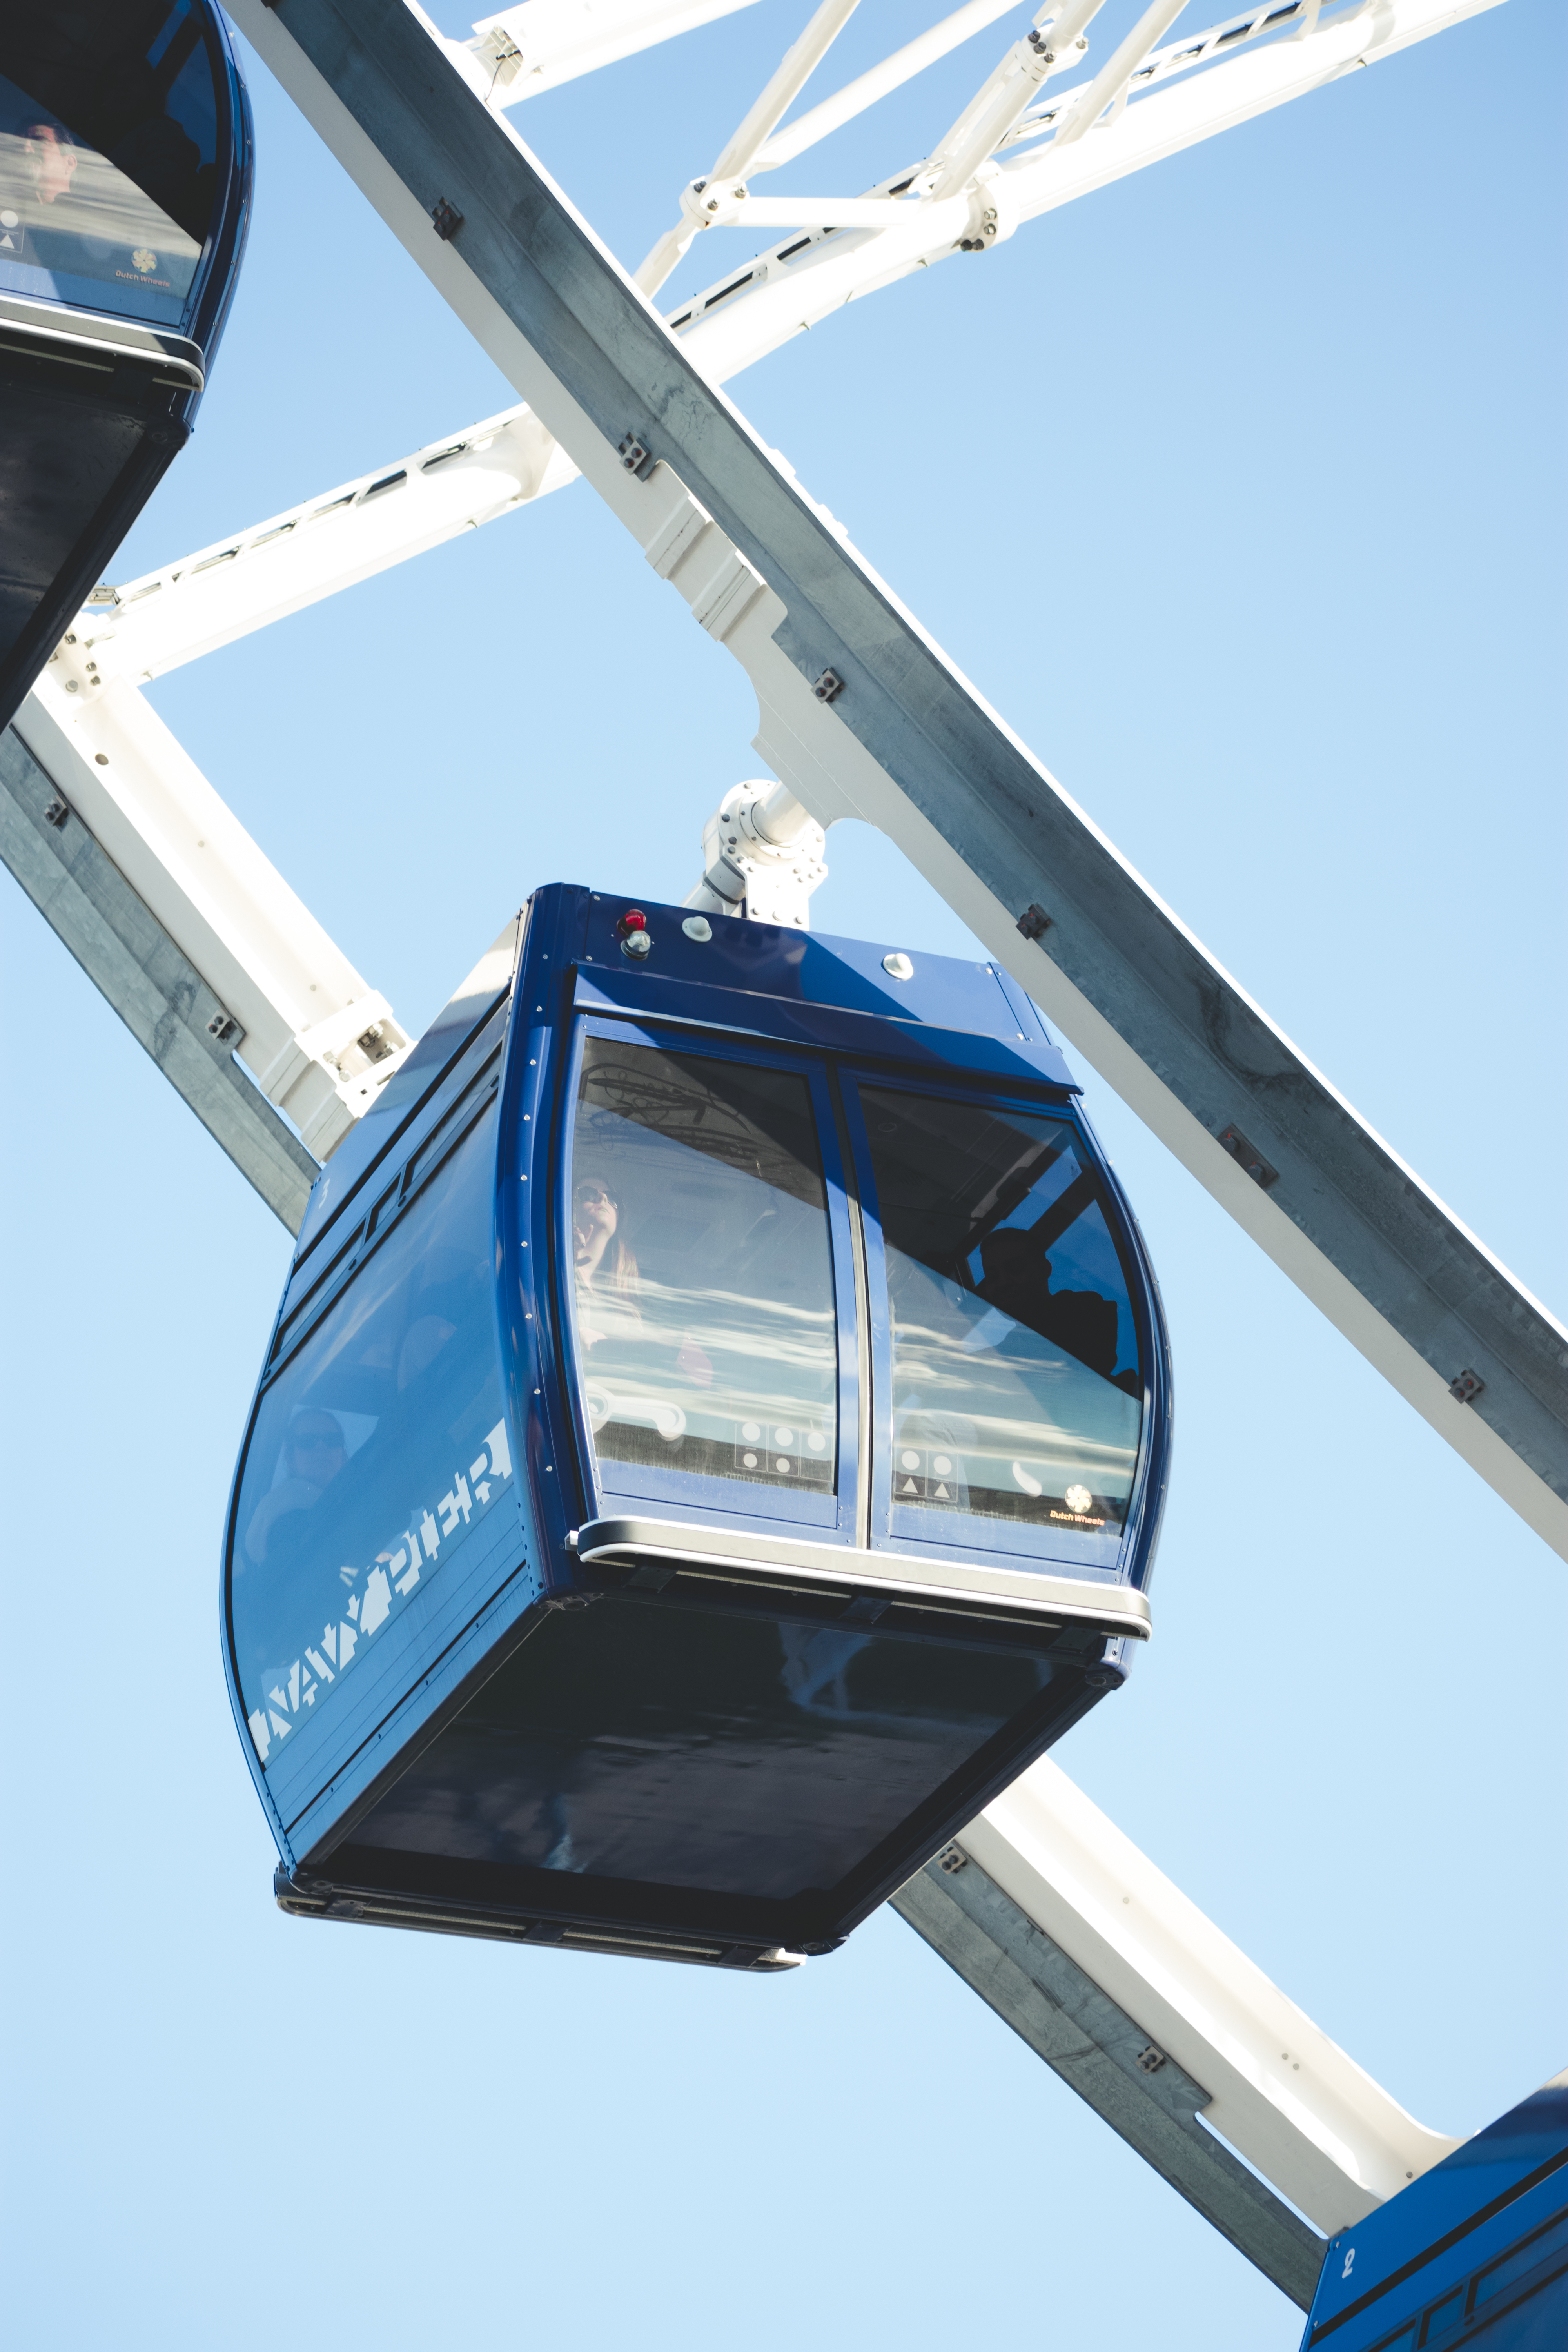
light, window, vehicle, mast, blue, street light, lighting, light fixture